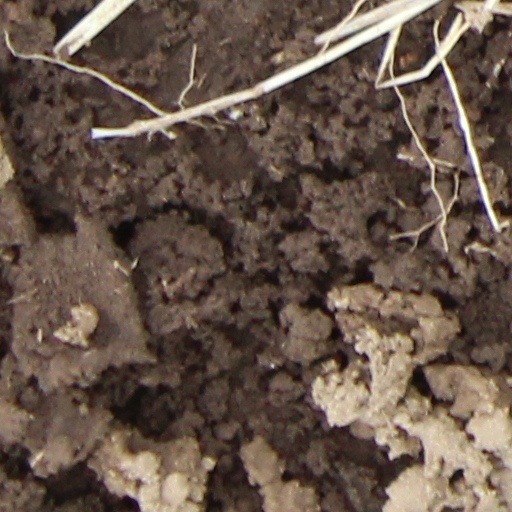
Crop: wheat